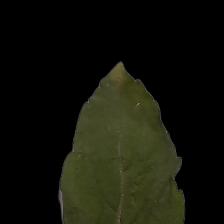
Plant: Tulsi